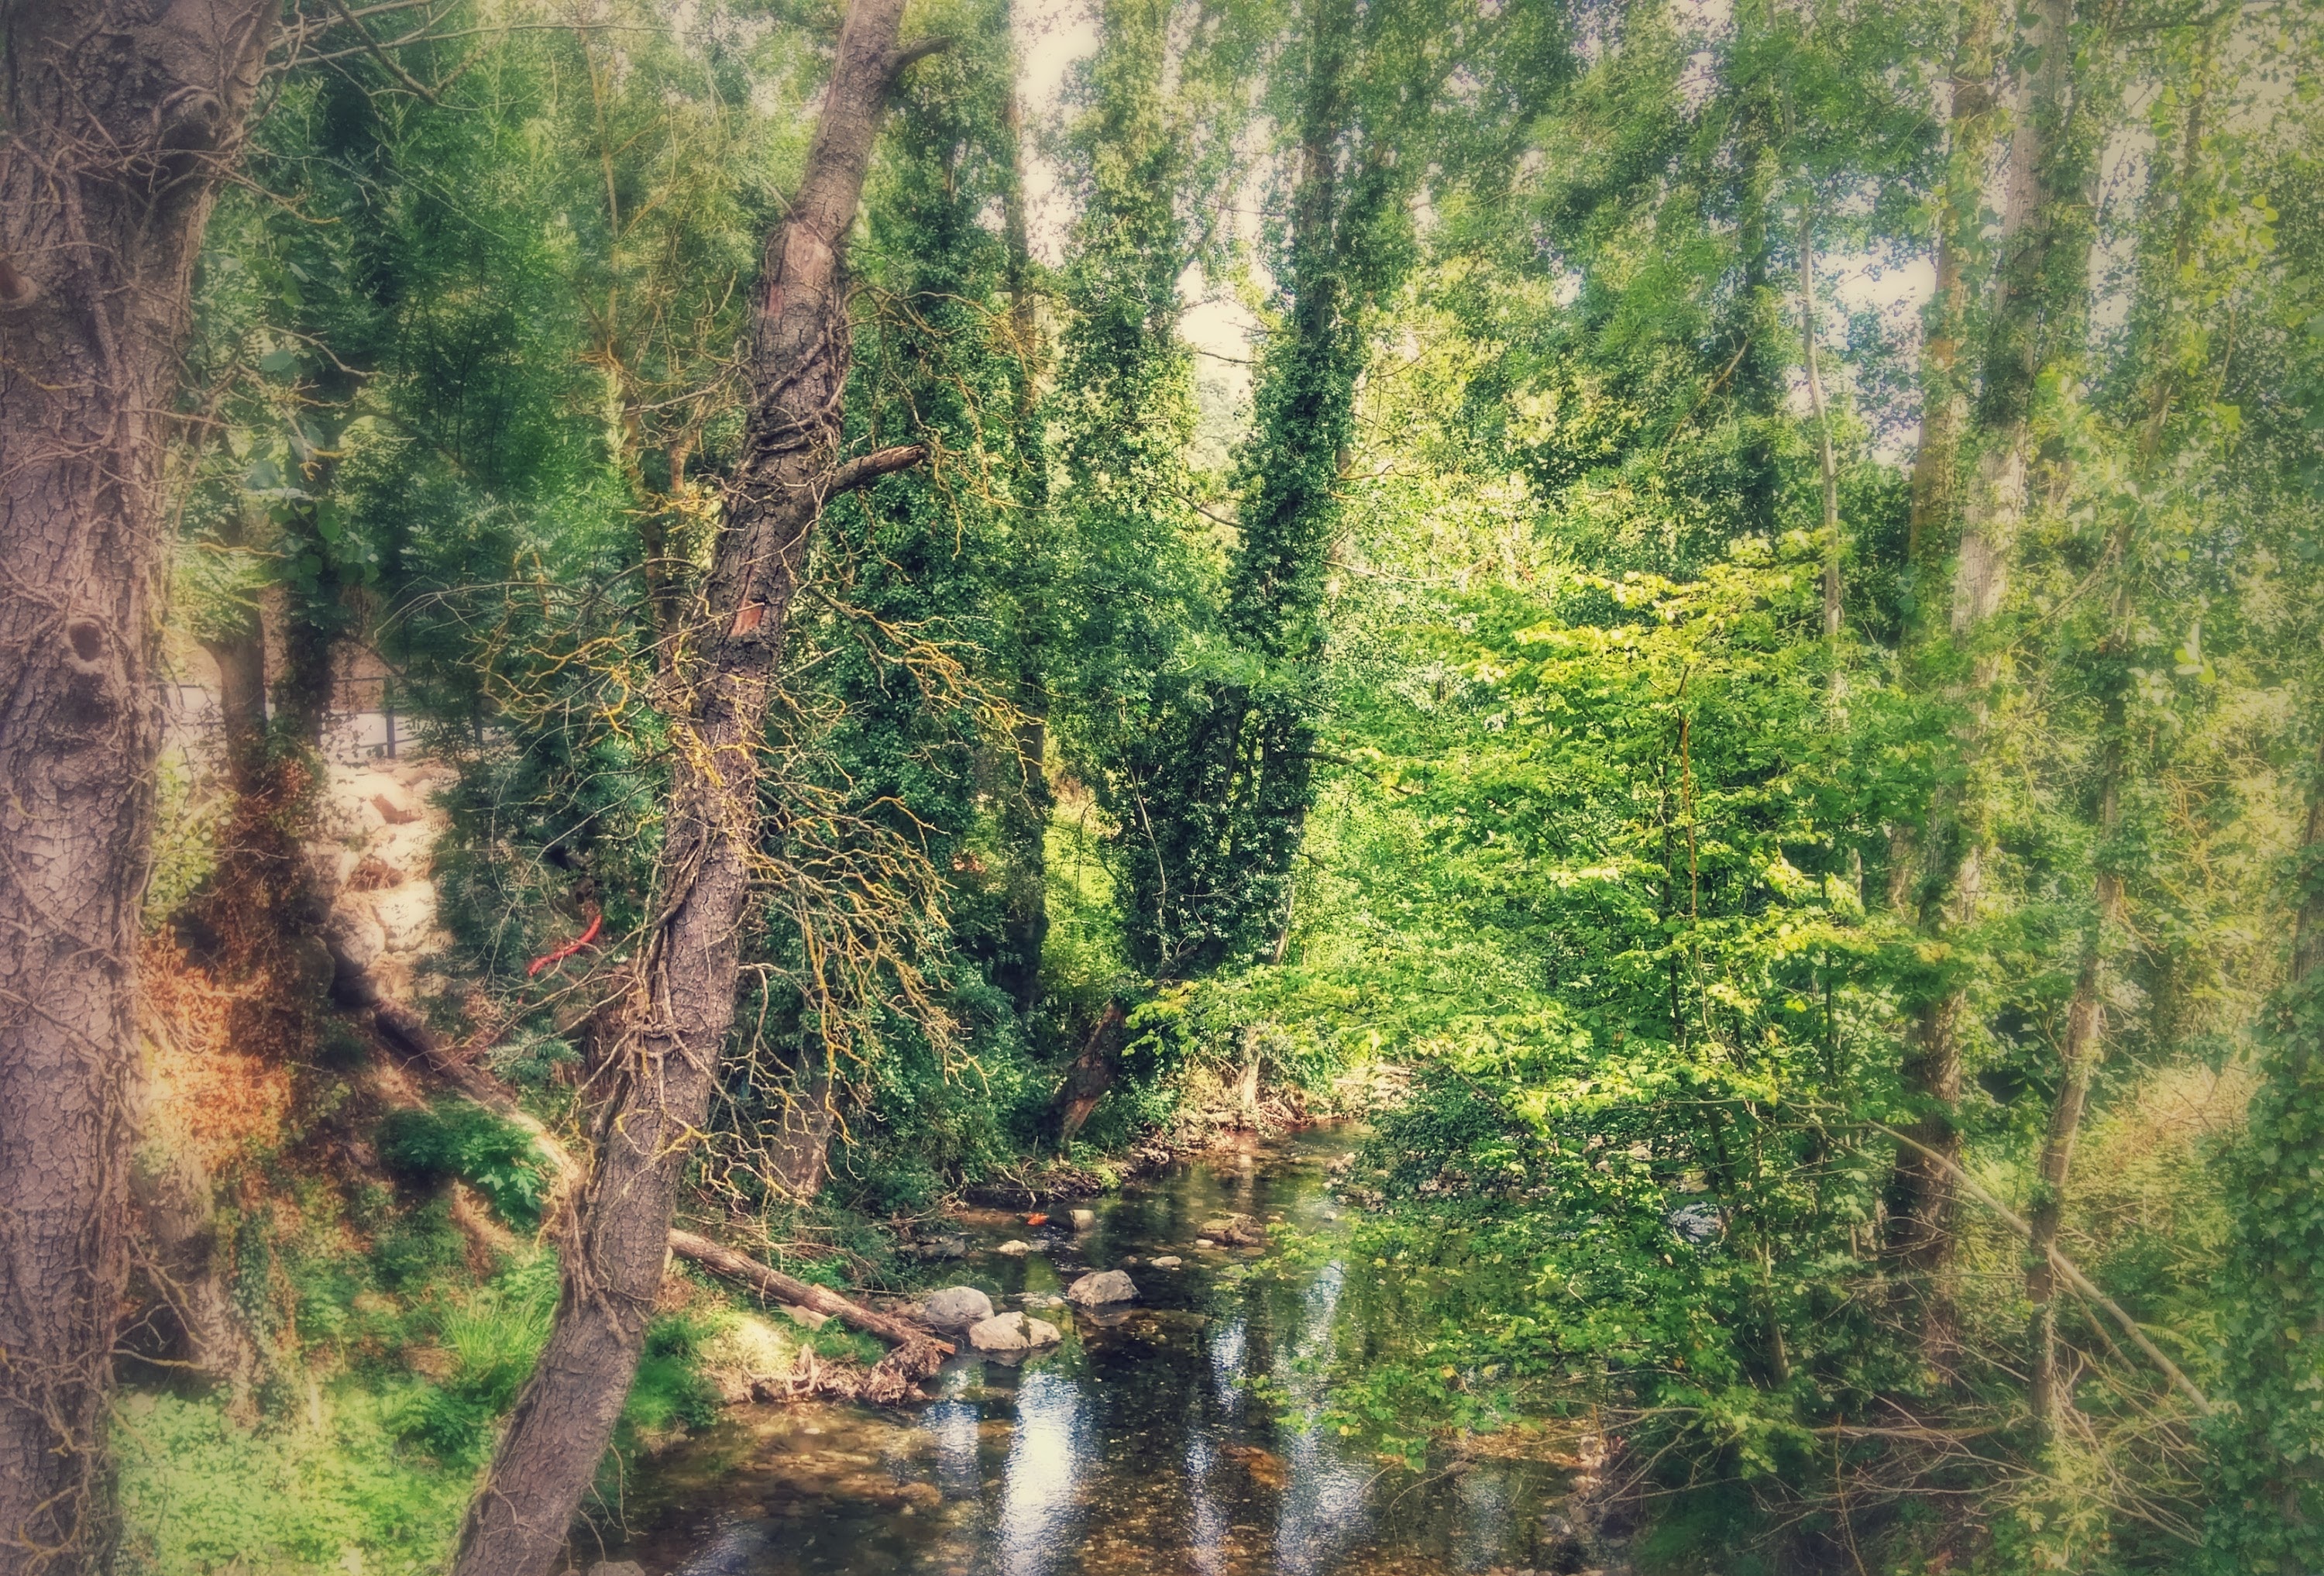
tree, forest, swamp, wilderness, river, stream, jungle, autumn, vegetation, rainforest, wetland, woodland, habitat, ecosystem, biome, old growth forest, natural environment, woody plant, temperate broadleaf and mixed forest, temperate coniferous forest